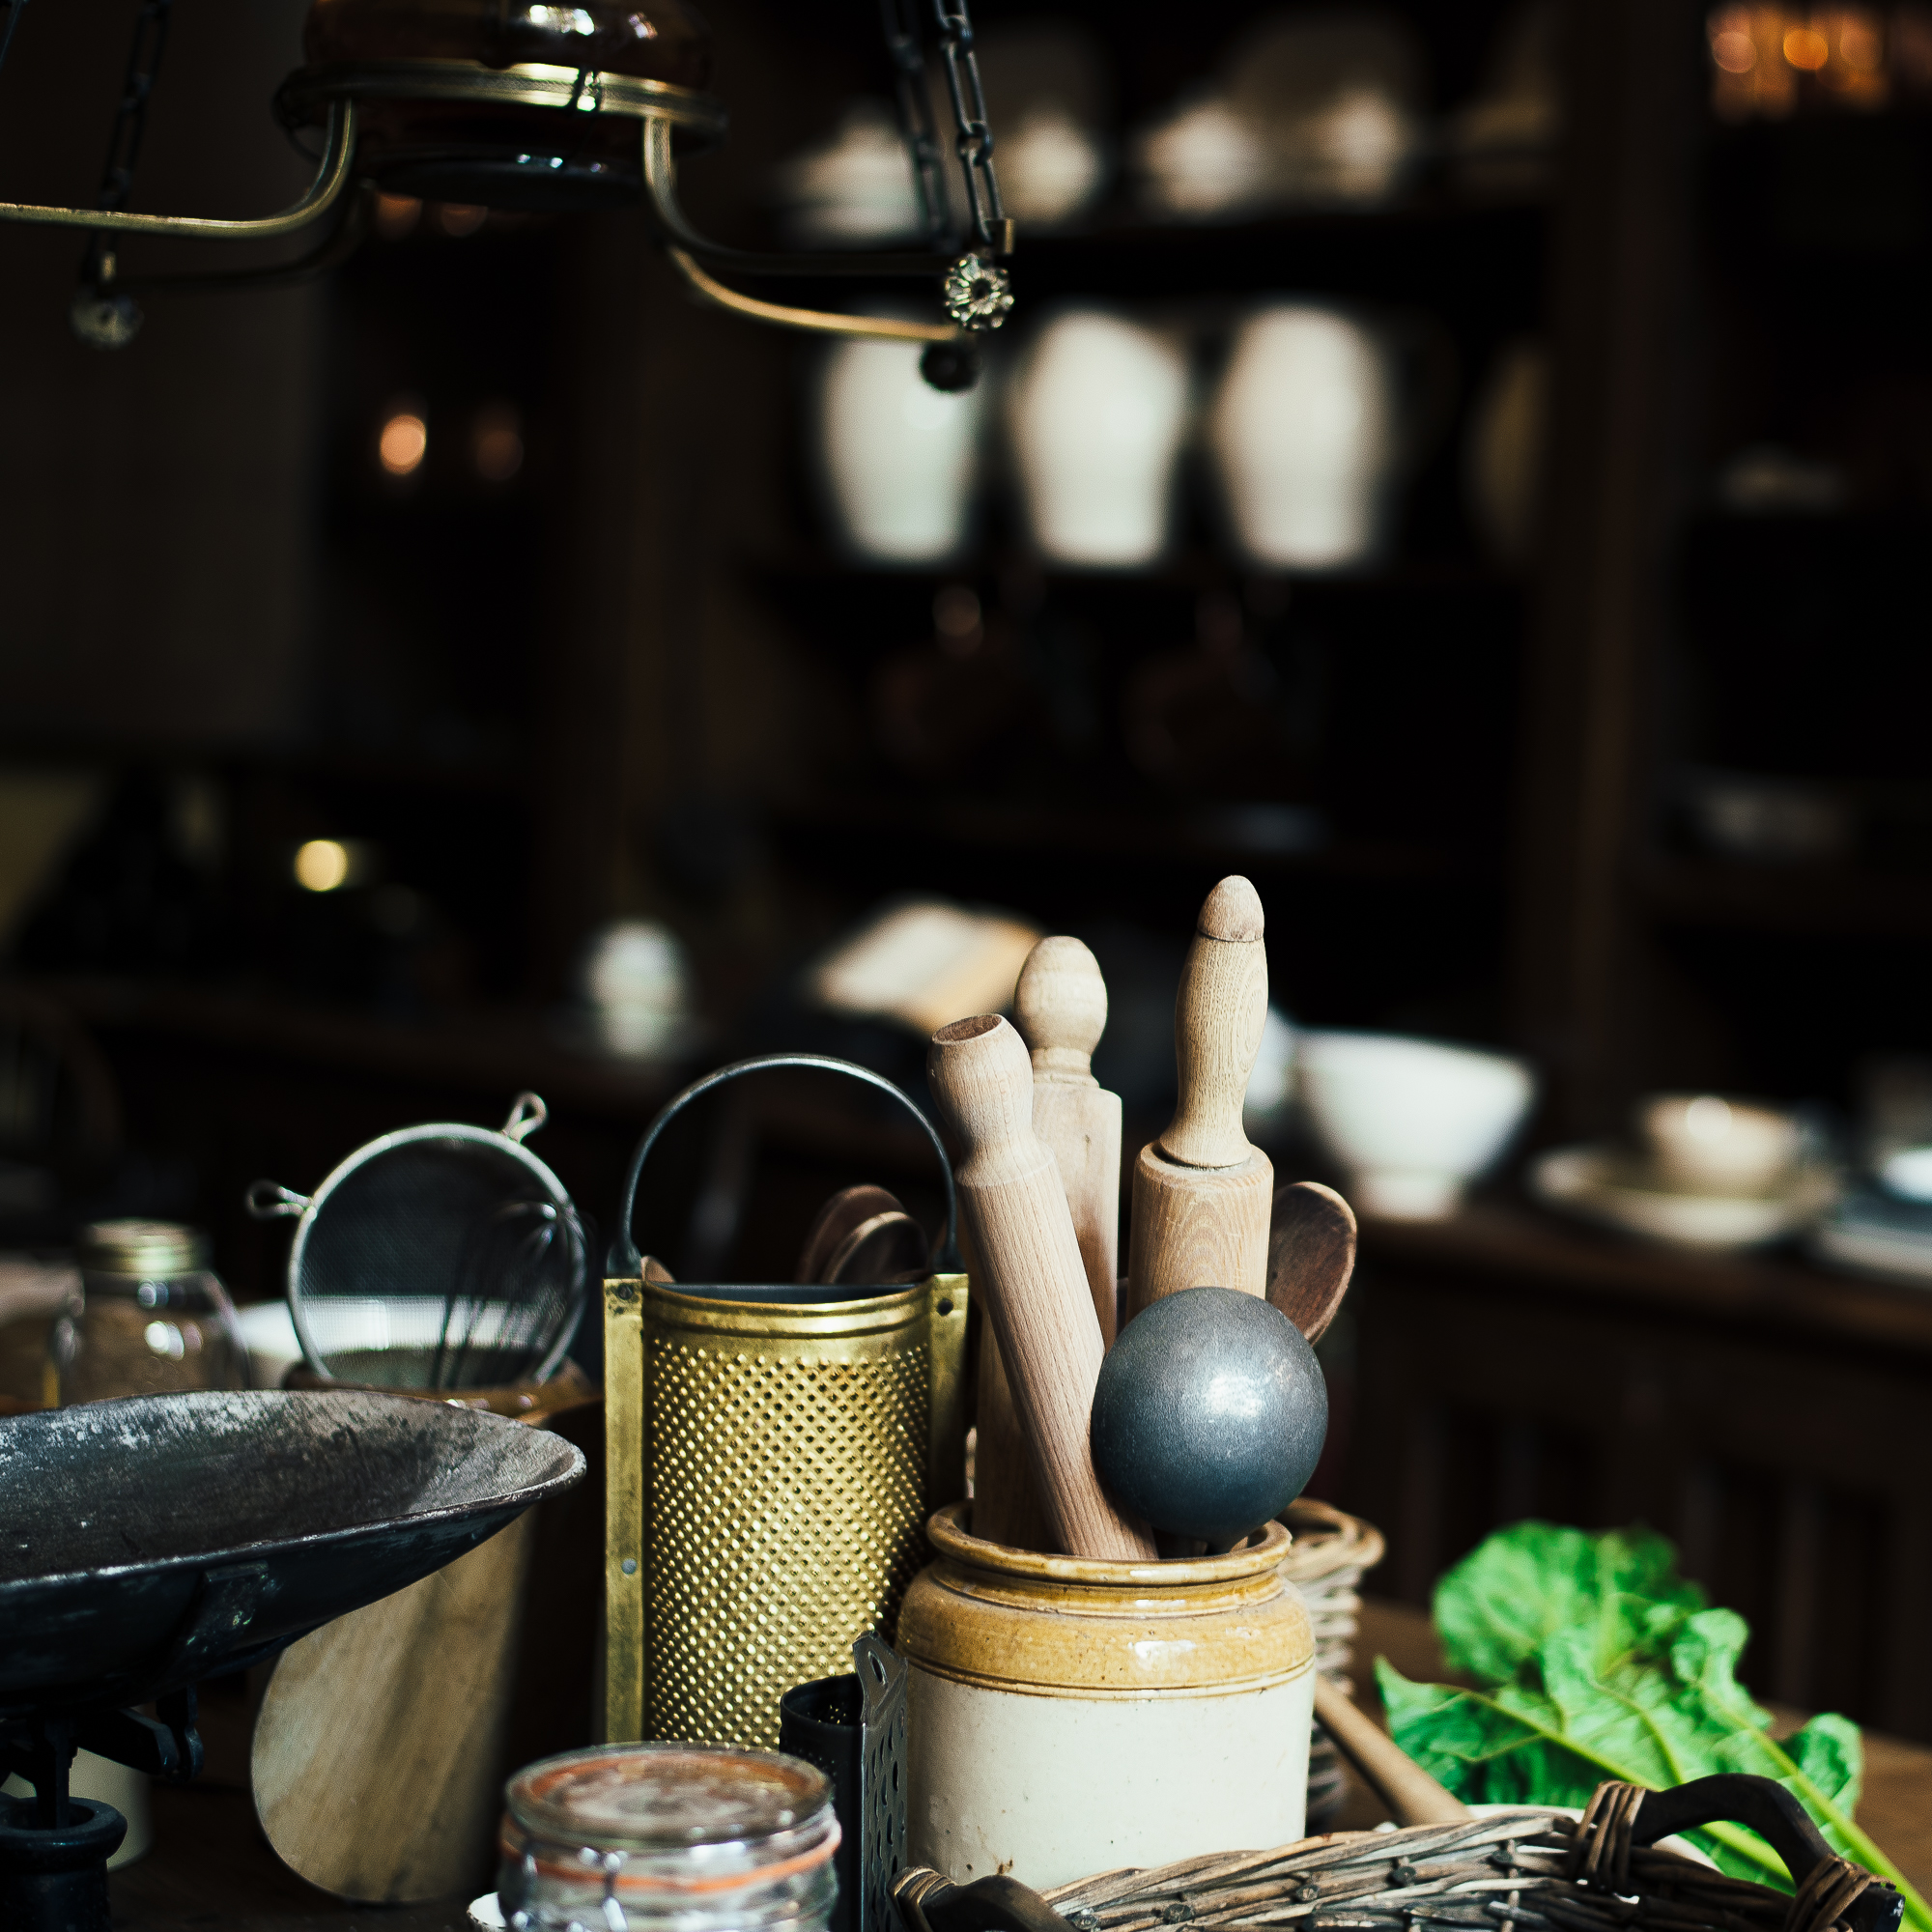
vintage, old, rustic, lighting, still life, rolling pin, tabletop, container, traditional, grater, man made object, kitchen counter